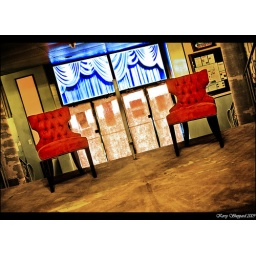
someone has ripped up the red carpet, but left the red chairs in this vacant theater